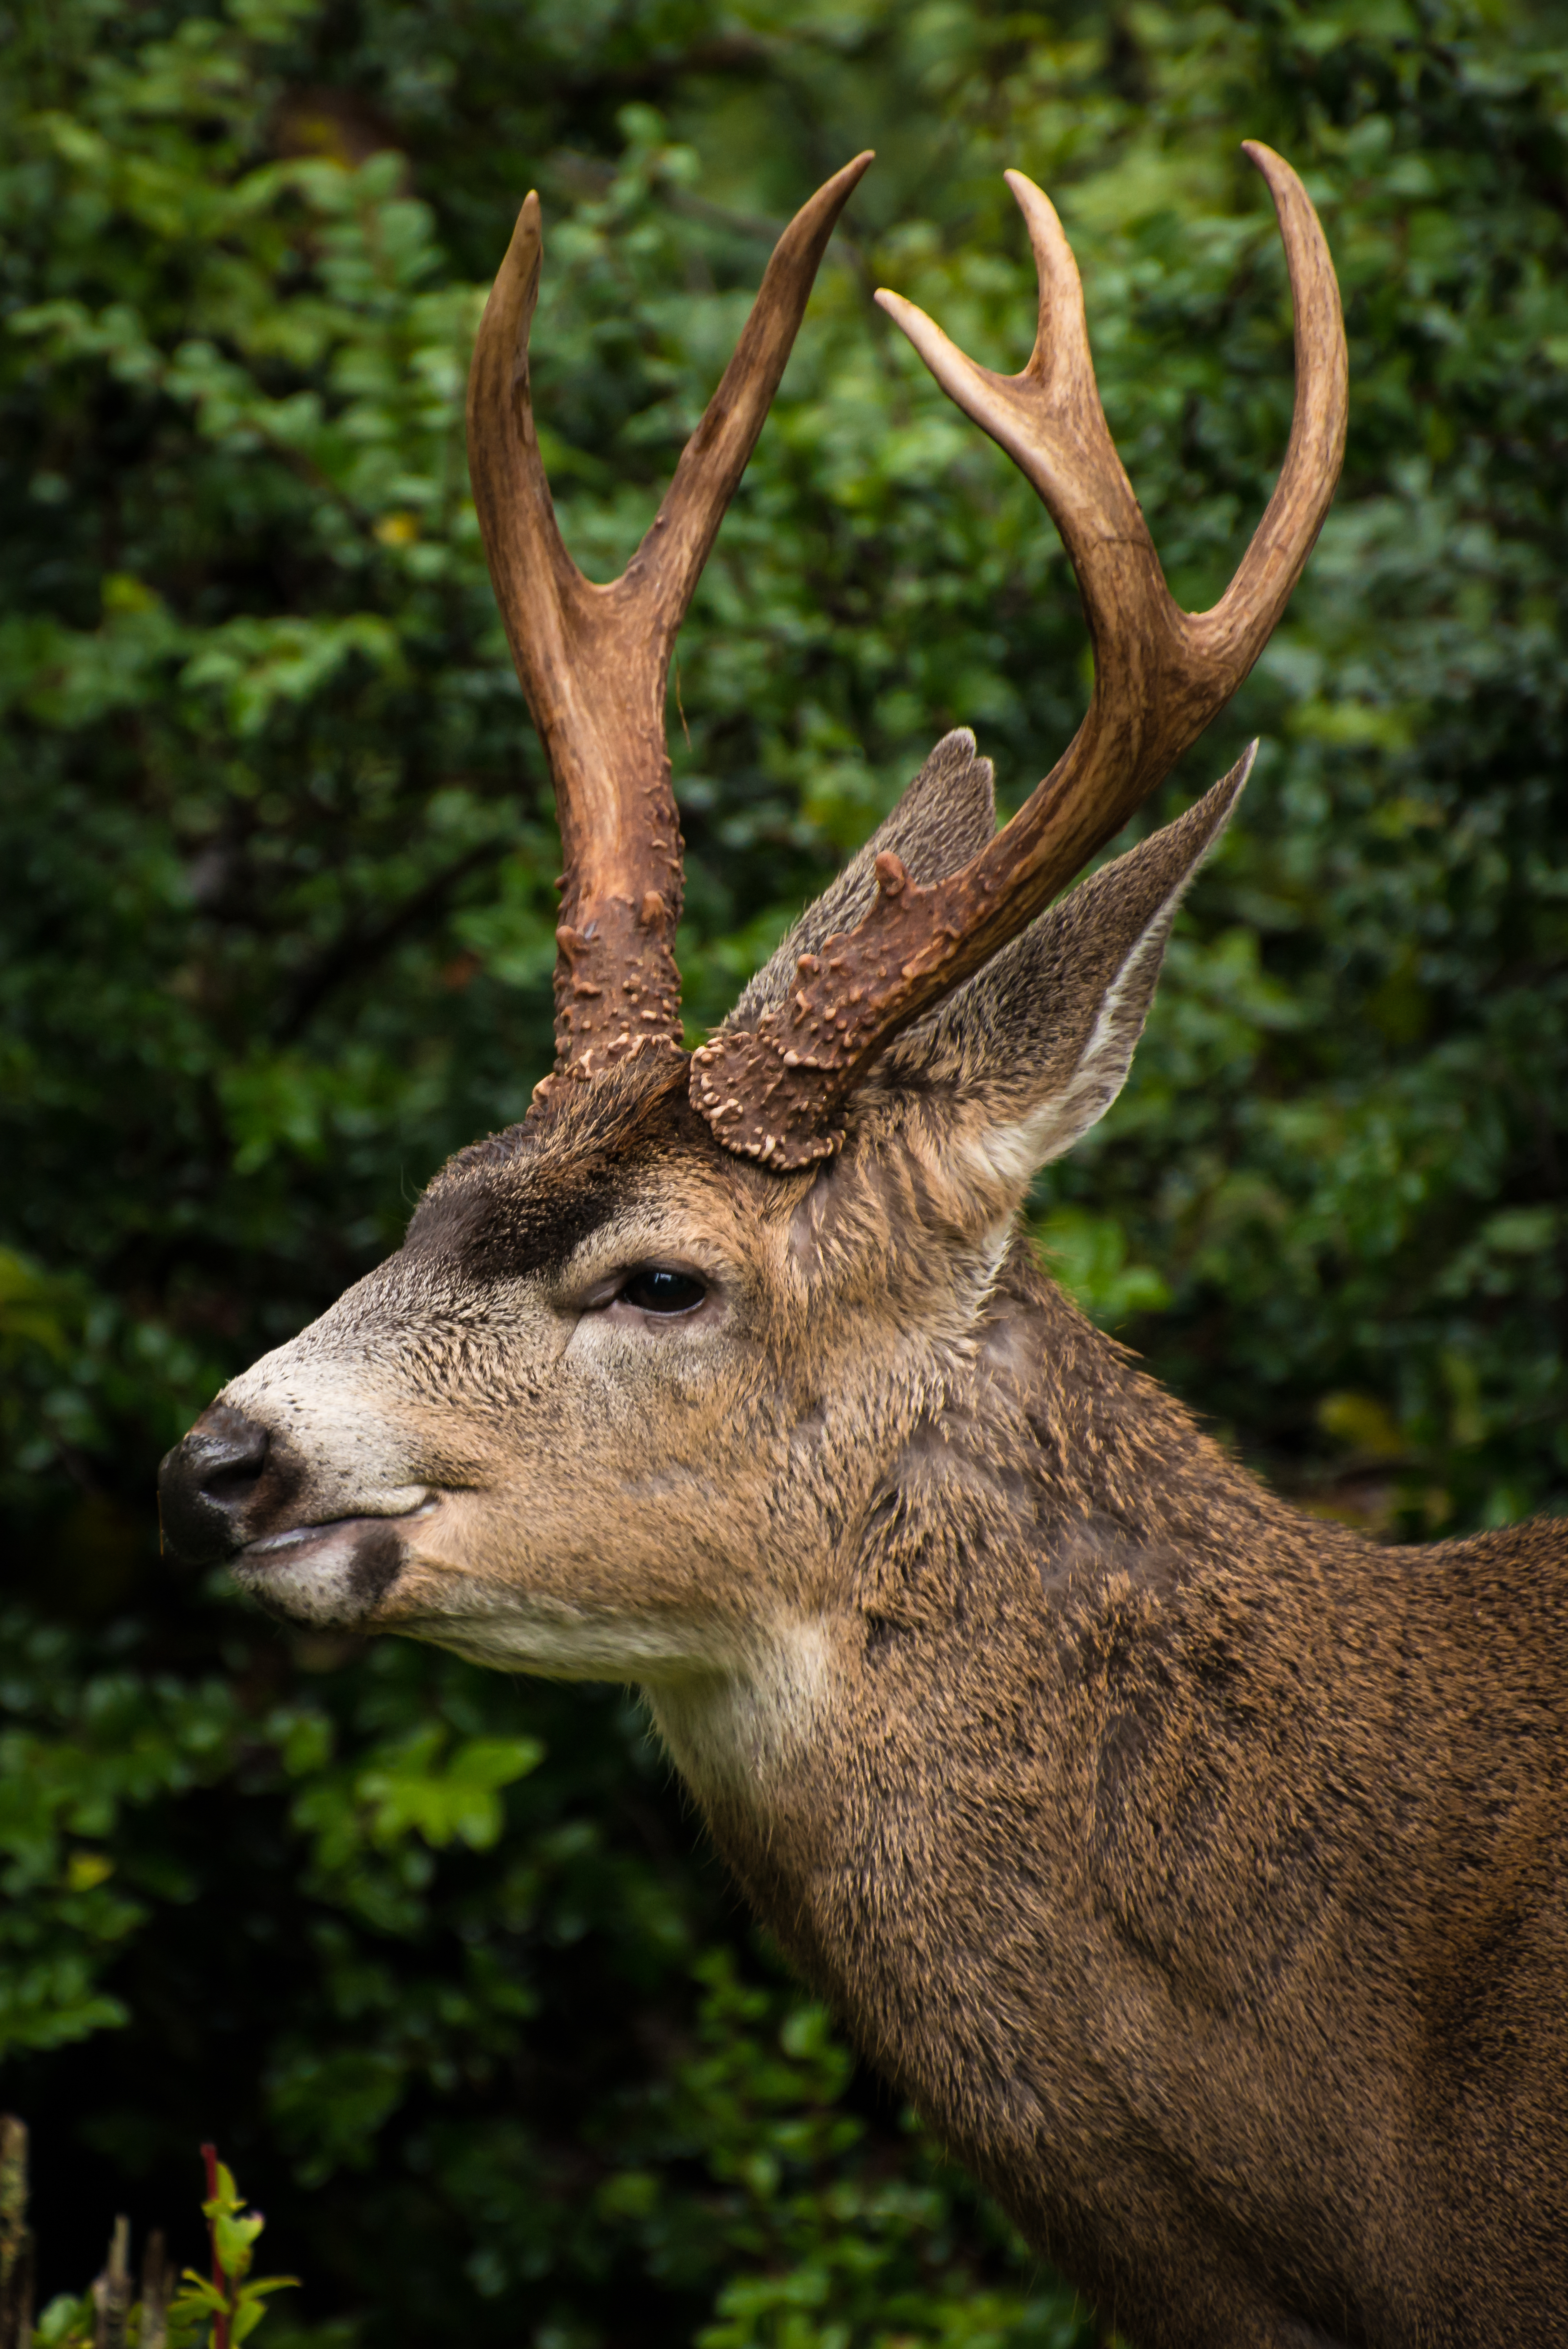
wildlife, deer, horn, mammal, fauna, vertebrate, white tailed deer, musk deer